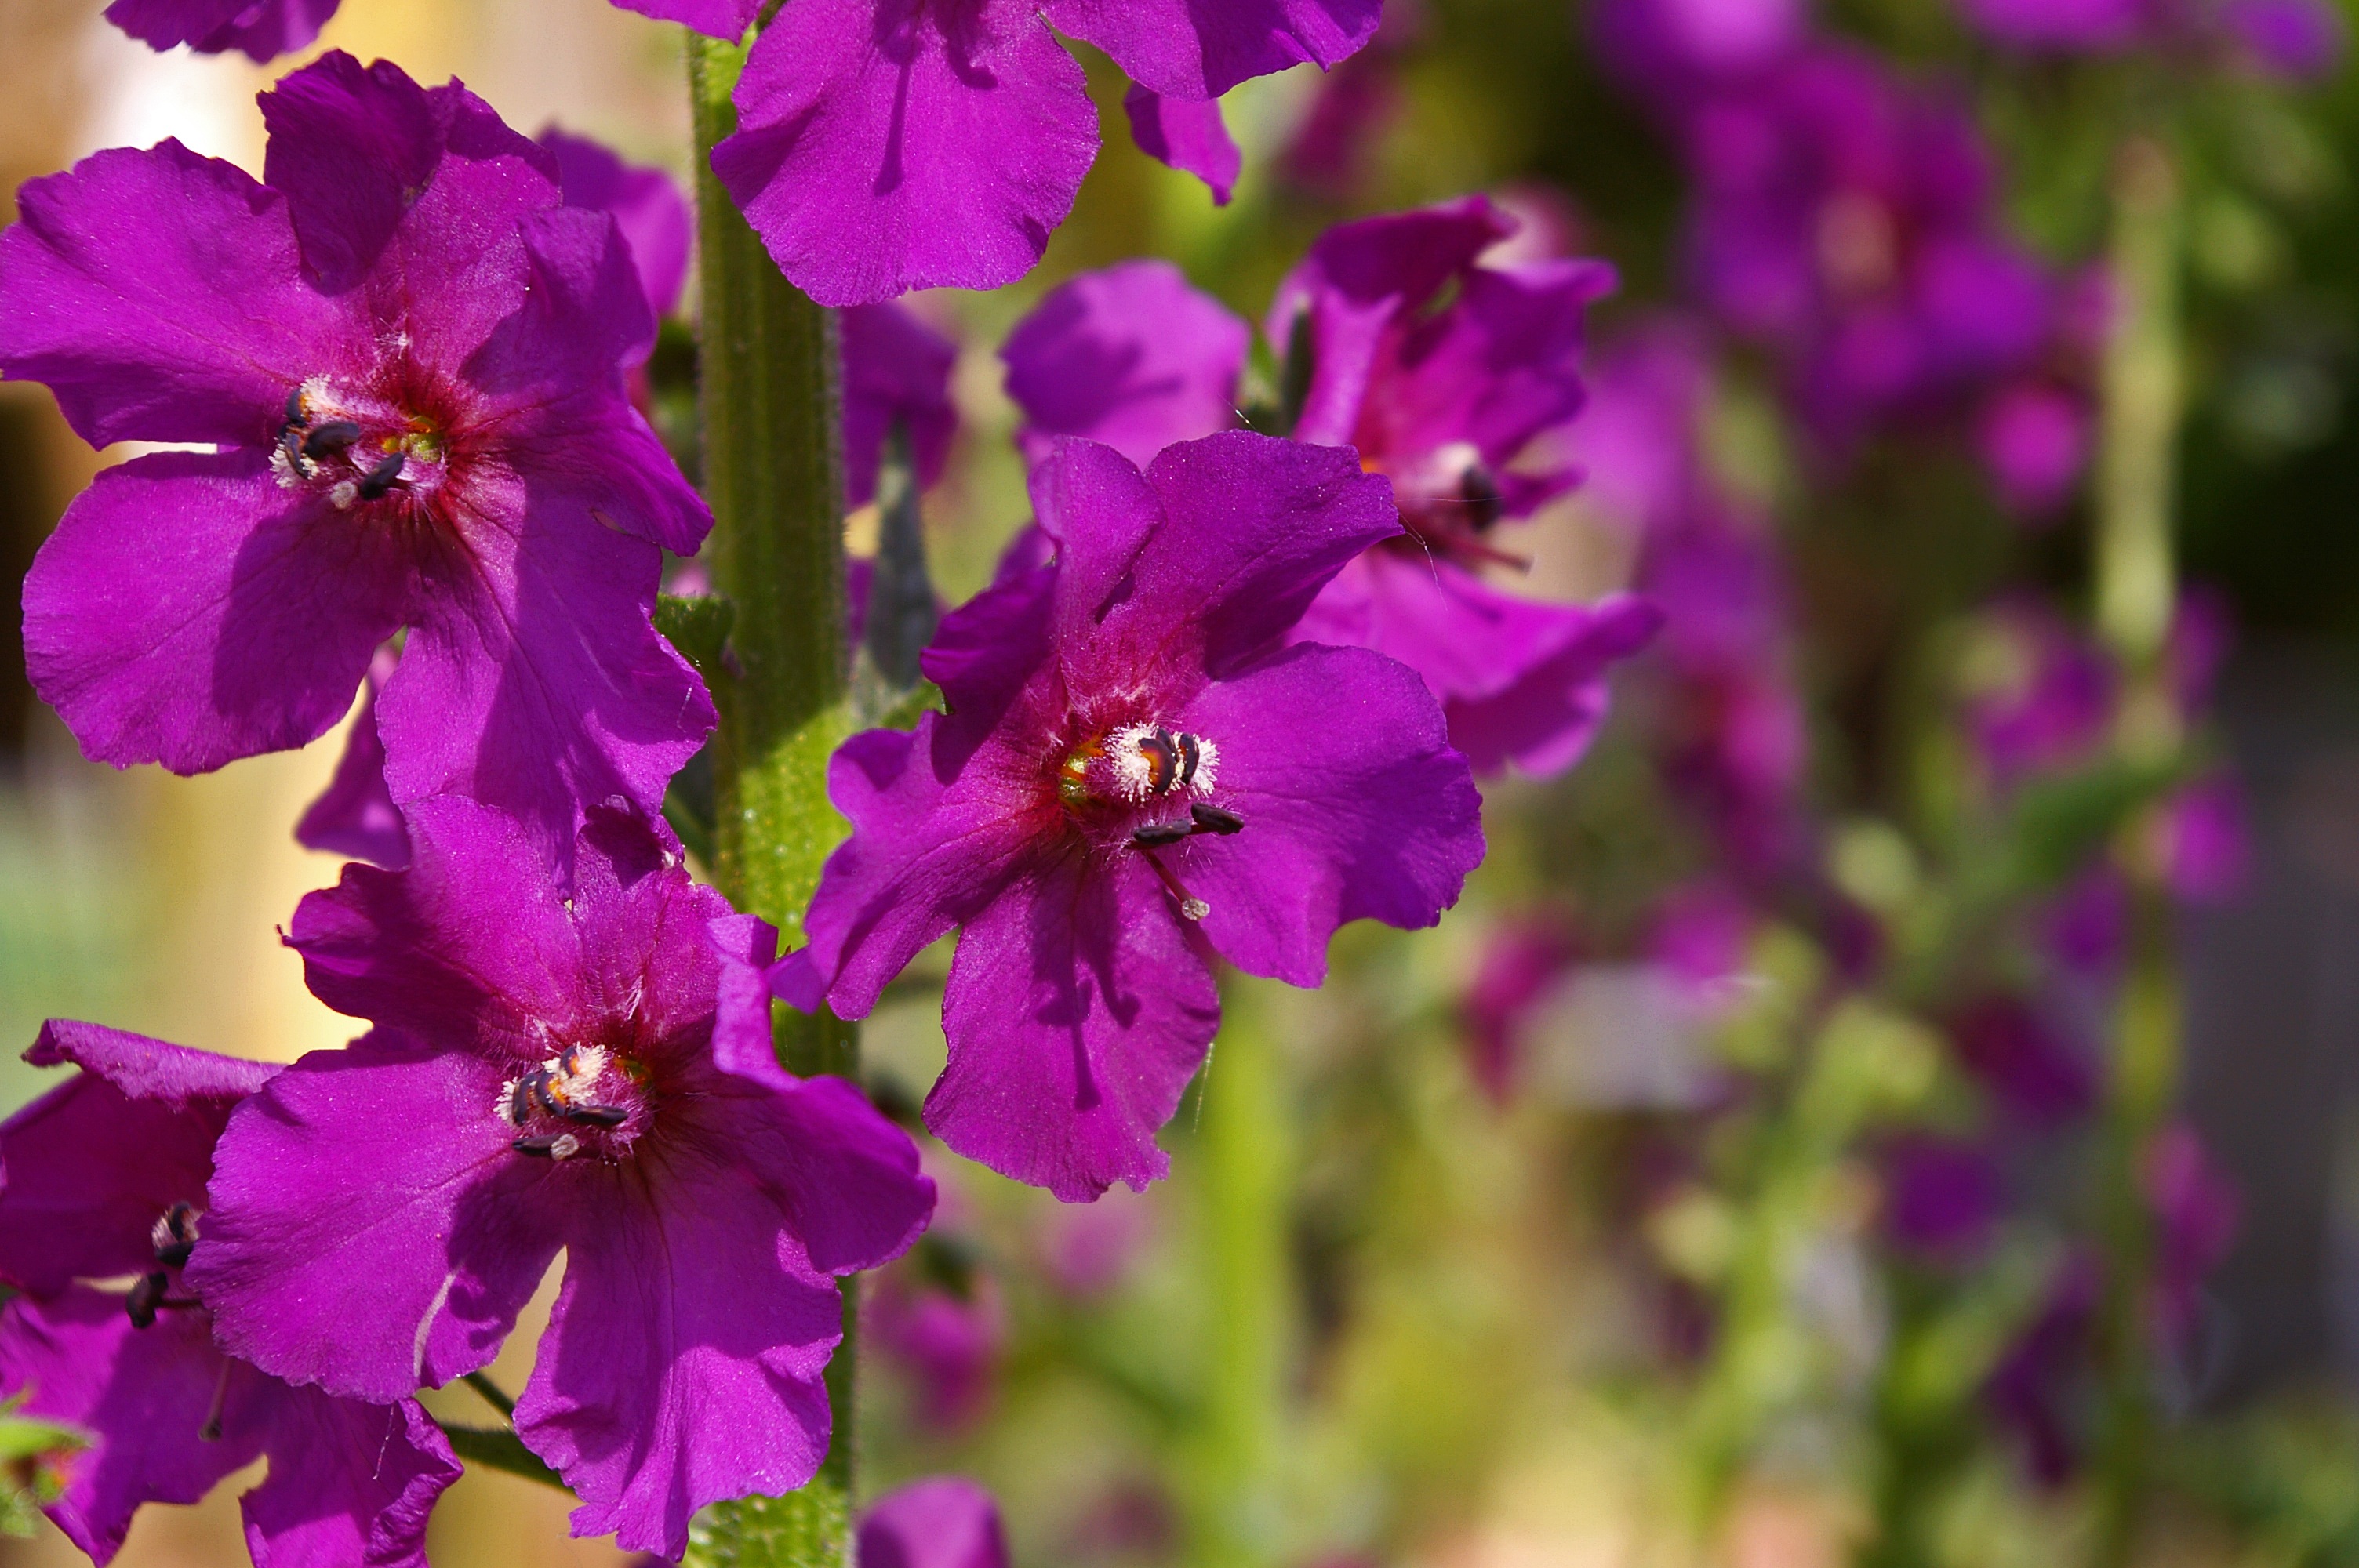
nature, blossom, plant, flower, purple, petal, bloom, color, botany, garden, flora, wildflower, flower bed, violet, bright, beauty, beautiful, flower garden, purple flower, macro photography, garden design, flowering plant, mullein, annual plant, land plant